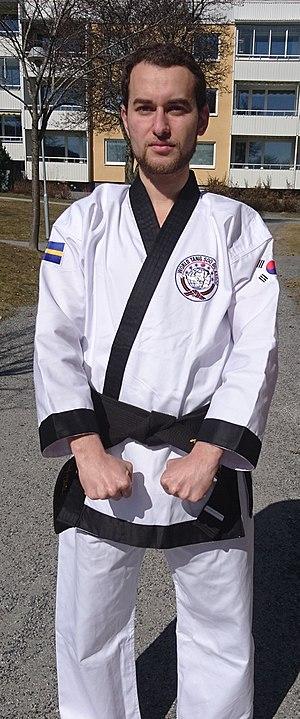
Le tangsudo, « la Voie de la Main de Chine », est un art martial coréen traditionnel.